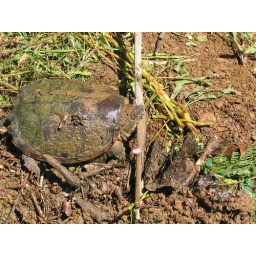
We found a snapping turtle in the creek at the bridge that access the Sleep Hollow Forest. He cut the stick in two.